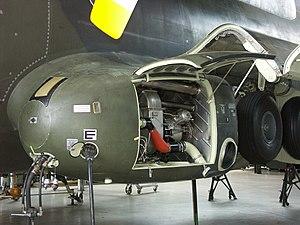
En technologie aéronautique, le groupe auxiliaire de puissance, ou en anglais Auxiliary Power Unit, désigne un groupe auxiliaire destiné à produire de l'énergie à bord des avions pour alimenter au sol les différents systèmes de bord quand les moteurs principaux sont à l’arrêt afin d'économiser le carburant, et pour démarrer les moteurs. Il peut également être utilisé en vol. Les APU sont généralement positionnés à l’arrière de l'avion, dans le cône de queue, et alimentés par le kérosène des réservoirs de l’avion.
Le turboréacteur est un système de propulsion qui transforme le potentiel d'énergie chimique contenu dans un carburant, associé à un comburant qu'est l'air ambiant, en énergie cinétique permettant de générer une force de réaction en milieu élastique dans le sens opposé à l'éjection.